Question: How many players?
Tambaya: Yan wasa nawa ne?
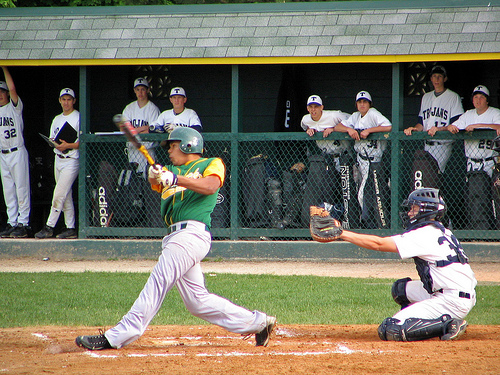
Answer: 10 players.
Amsa: Yan wasa goma.